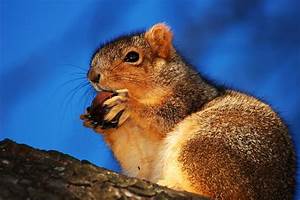
Label: scoiattolo